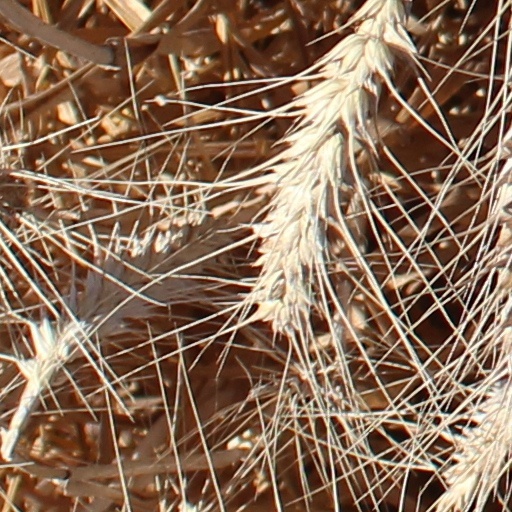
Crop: wheat